Alan McManus

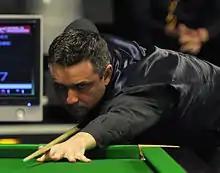
2013 German Masters

At the start of the 2013–14 season McManus was ranked 49th in the World Rankings. At the 2013 Wuxi Classic qualifiers he won his match against Darryl Hill 5–3 to qualify for the last 64 of the event held in Wuxi. At the venue he defeated Ken Doherty 5–3 before losing to Dave Gilbert 2–5. At the first Asian Tour event, he bested players such as Michael White before beating local favorite Ding Junhui 4–2 in the last 16. He then defeated Yu Delu 4–1 in the quarter-finals, reaching his first semi-final in nine years. In the semi-final he lost to eventual winner Joe Perry 2–4, despite having been 2–1 up.